A49 road

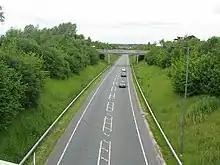
Weaverham Diversion

It passes over a roundabout with the A5061 situated on the River Mersey, then goes past Priestley College. It passes over the Manchester Ship Canal, Cheshire Ring Canal Walk and Bridgewater Canal. At Pewterspear there is the "Owens Corner" roundabout. The road has crossroads with the B5356 at Stretton and meets the A559 at junction 10 of the M56. The road enters Cheshire West And Chester. There is crossroads with the A533 and the road crosses the Cheshire Ring Canal Walk and Trent & Mersey Canal before crossing the Acton swing bridge over the Weaver Navigation.